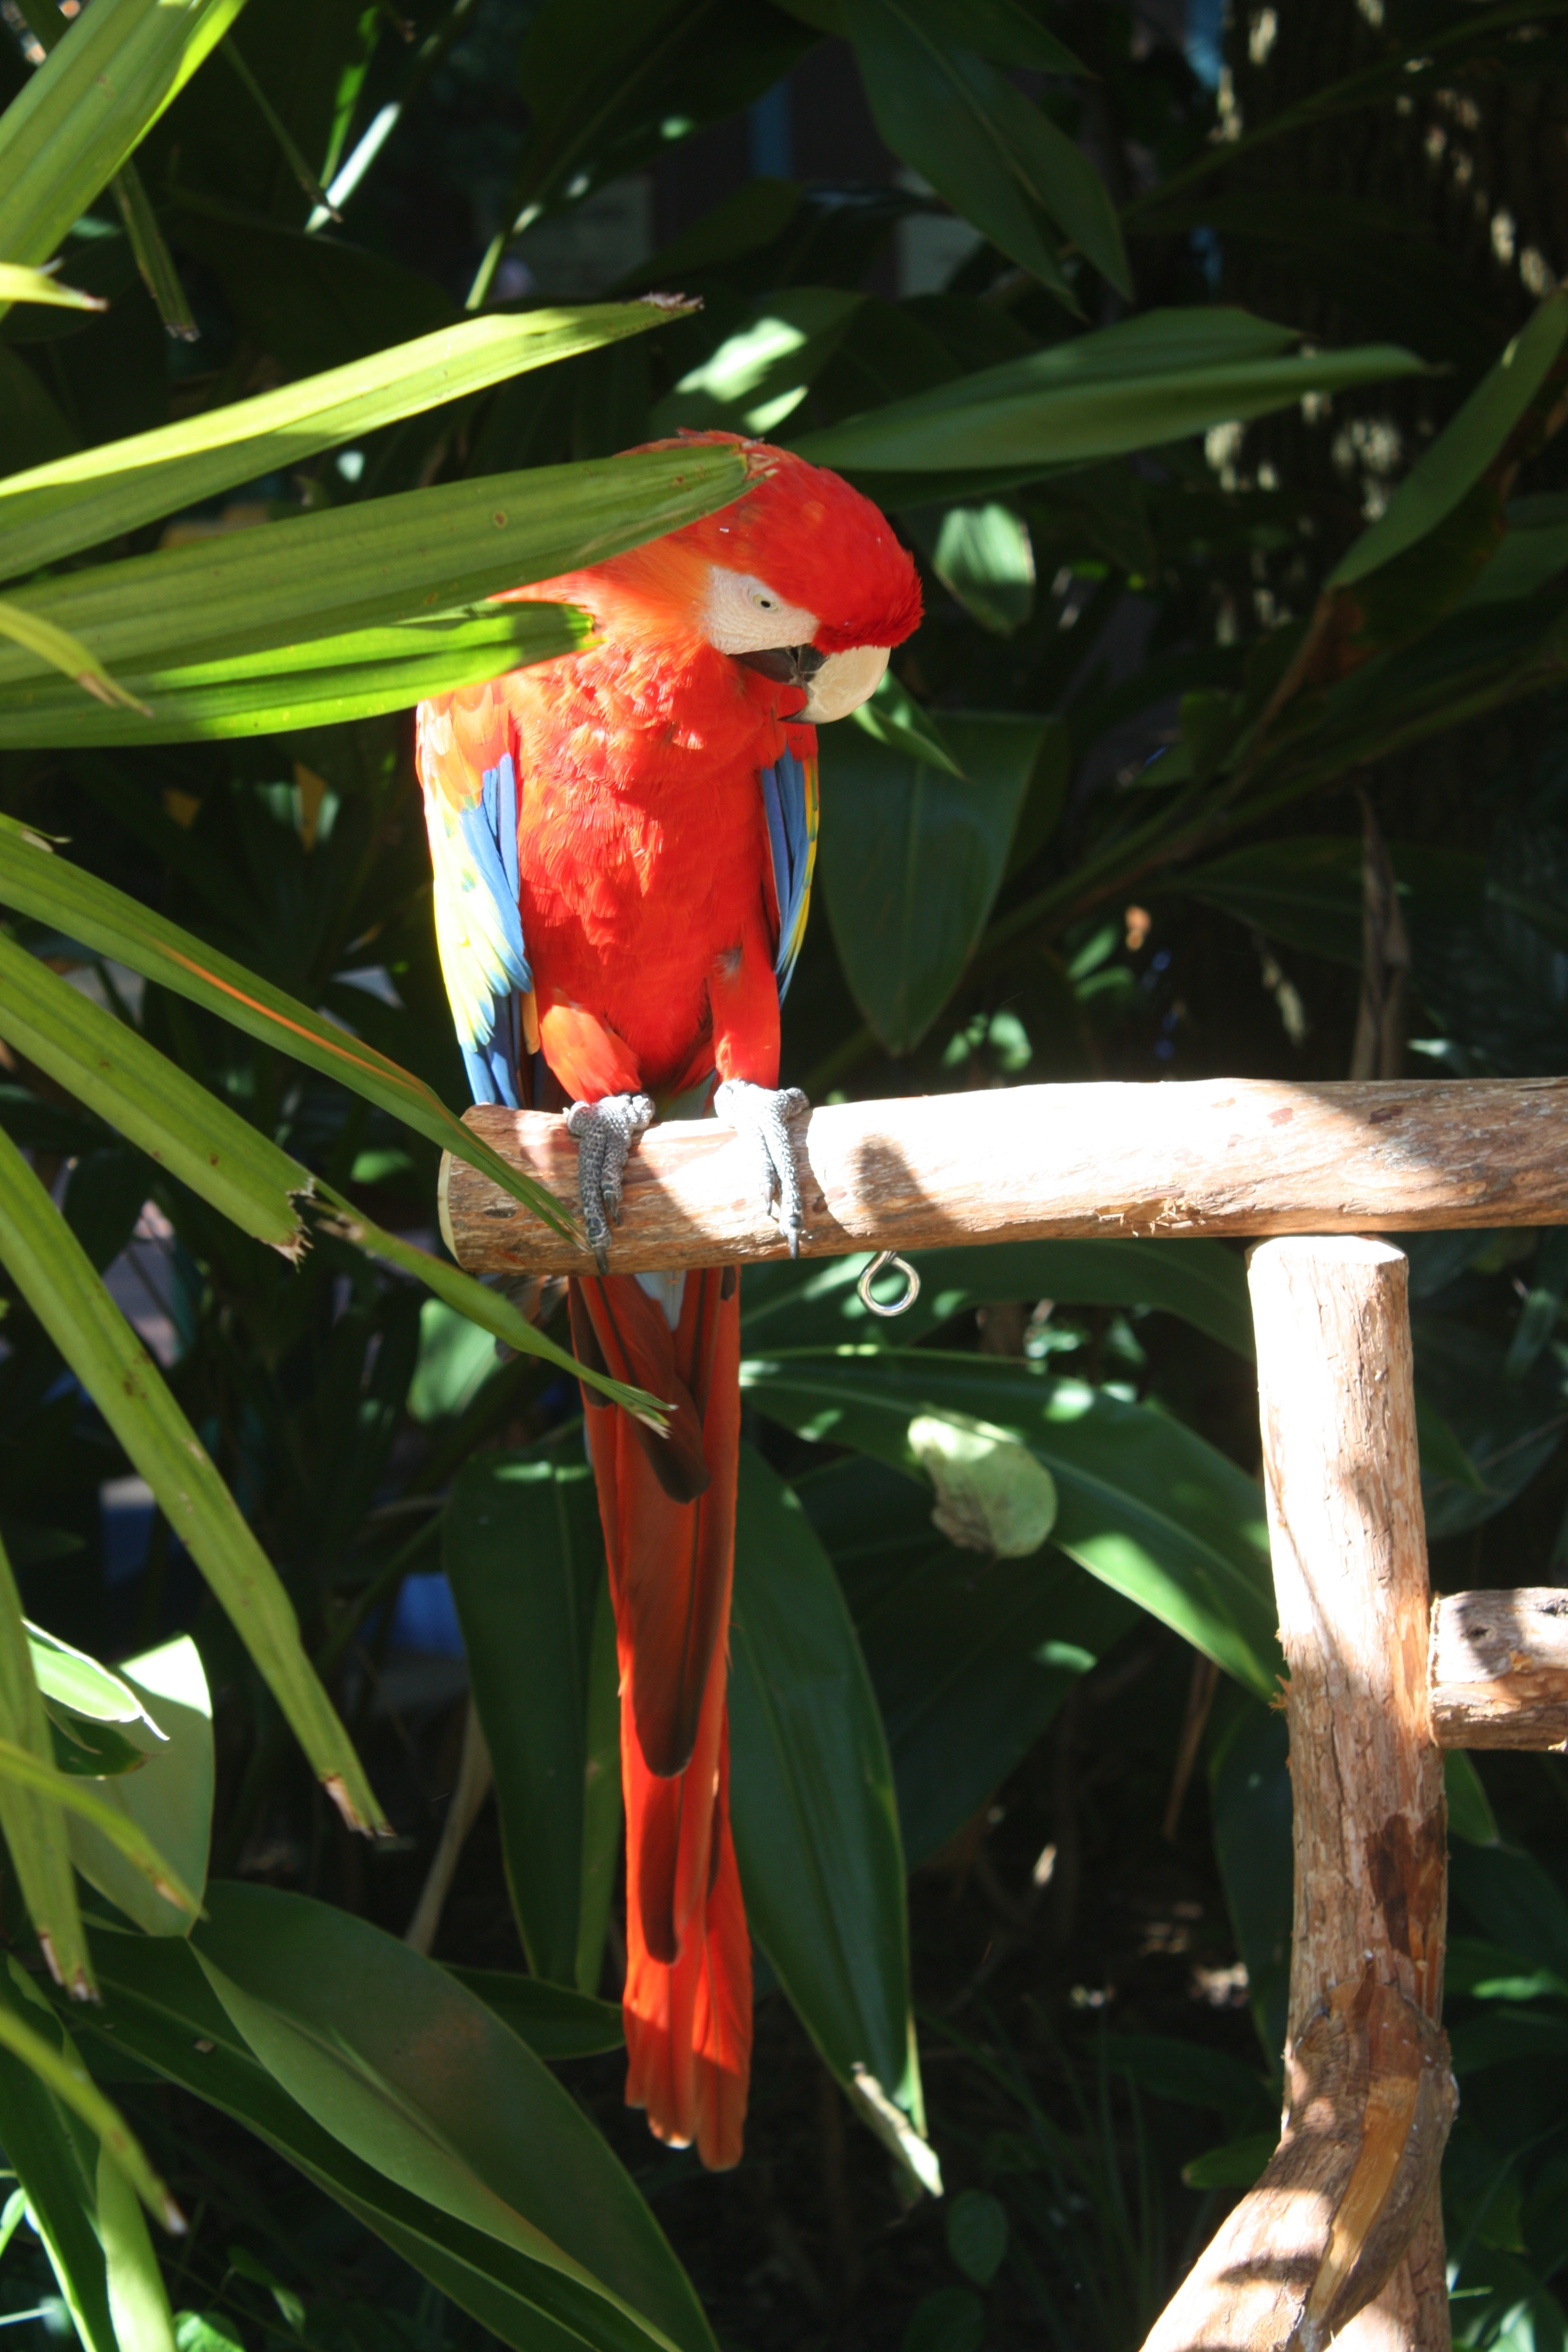
nature, branch, bird, flower, summer, red, jungle, beak, hummingbird, fauna, macaw, leaves, bright, vertebrate, parrot, greens